Pernik

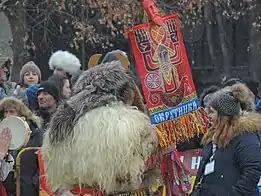
Surva Festival in 2019

Surva is an international Kukeri Festival in Pernik, Bulgaria. One of the biggest masquerade festival on the Balkans and Eastern Europe. Conducted in the last three days of January.